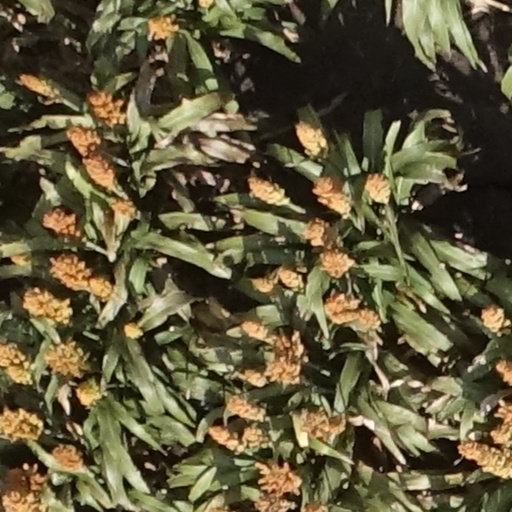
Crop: sorghum